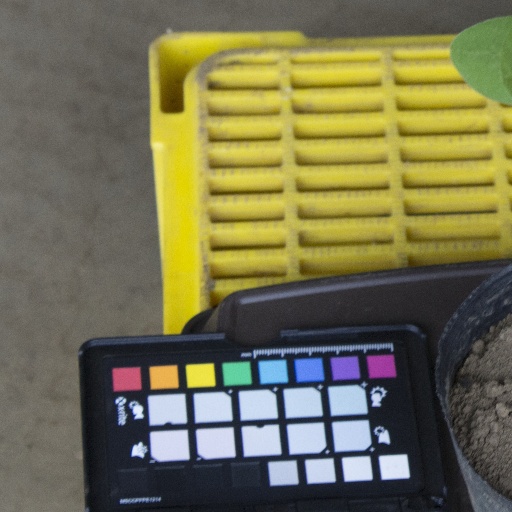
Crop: soybean